Alexander Prokhorov

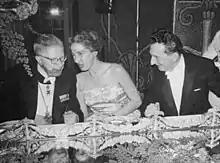
Prokhorov with King Gustaf VI Adolf and wife of Townes at the Nobel Prize banquet in 1964

In 1959, Prokhorov became a professor at Moscow State University – the most prestigious university in the Soviet Union; the same year, he was awarded the Lenin Prize. In 1960, he became a member of the Russian Academy of Sciences and elected Academician in 1966. In 1967, he was awarded his first Order of Lenin (he received five of them during life, in 1967, 1969, 1975, 1981 and 1986). In 1968, he became vice-director of the Lebedev Institute and in 1971 took the position of Head of Laboratory of another prestigious Soviet institution, the Moscow Institute of Physics and Technology. In the same year, he was elected a member of the American Academy of Arts and Sciences. In 1983 he was elected a Member of the German Academy of Sciences Leopoldina. Between 1982 and 1998, Prokhorov served as acting director of the General Physics Institute of the Russian Academy of Sciences, and after 1998 as honorary director. After his death in 2002, the institute was renamed the of the Russian Academy of Sciences. Prokhorov was a Member and one of the Honorary Presidents of the International Academy of Science, Munich and supported 1993 the foundation and development of the Russian Section of International Academy of Science, Moscow.